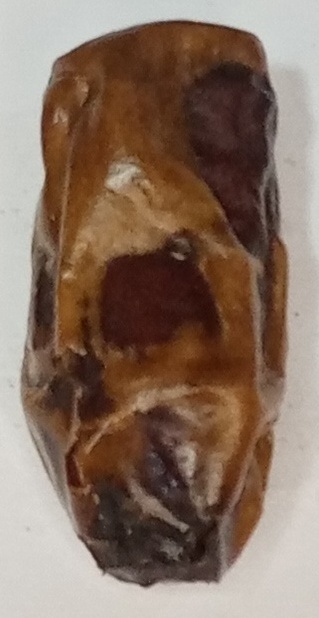
Variety: gajar
Size: small
Grade: grade-3